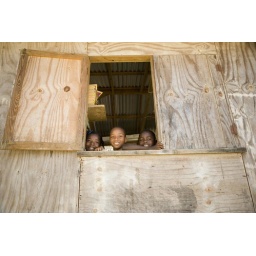
boys in a window